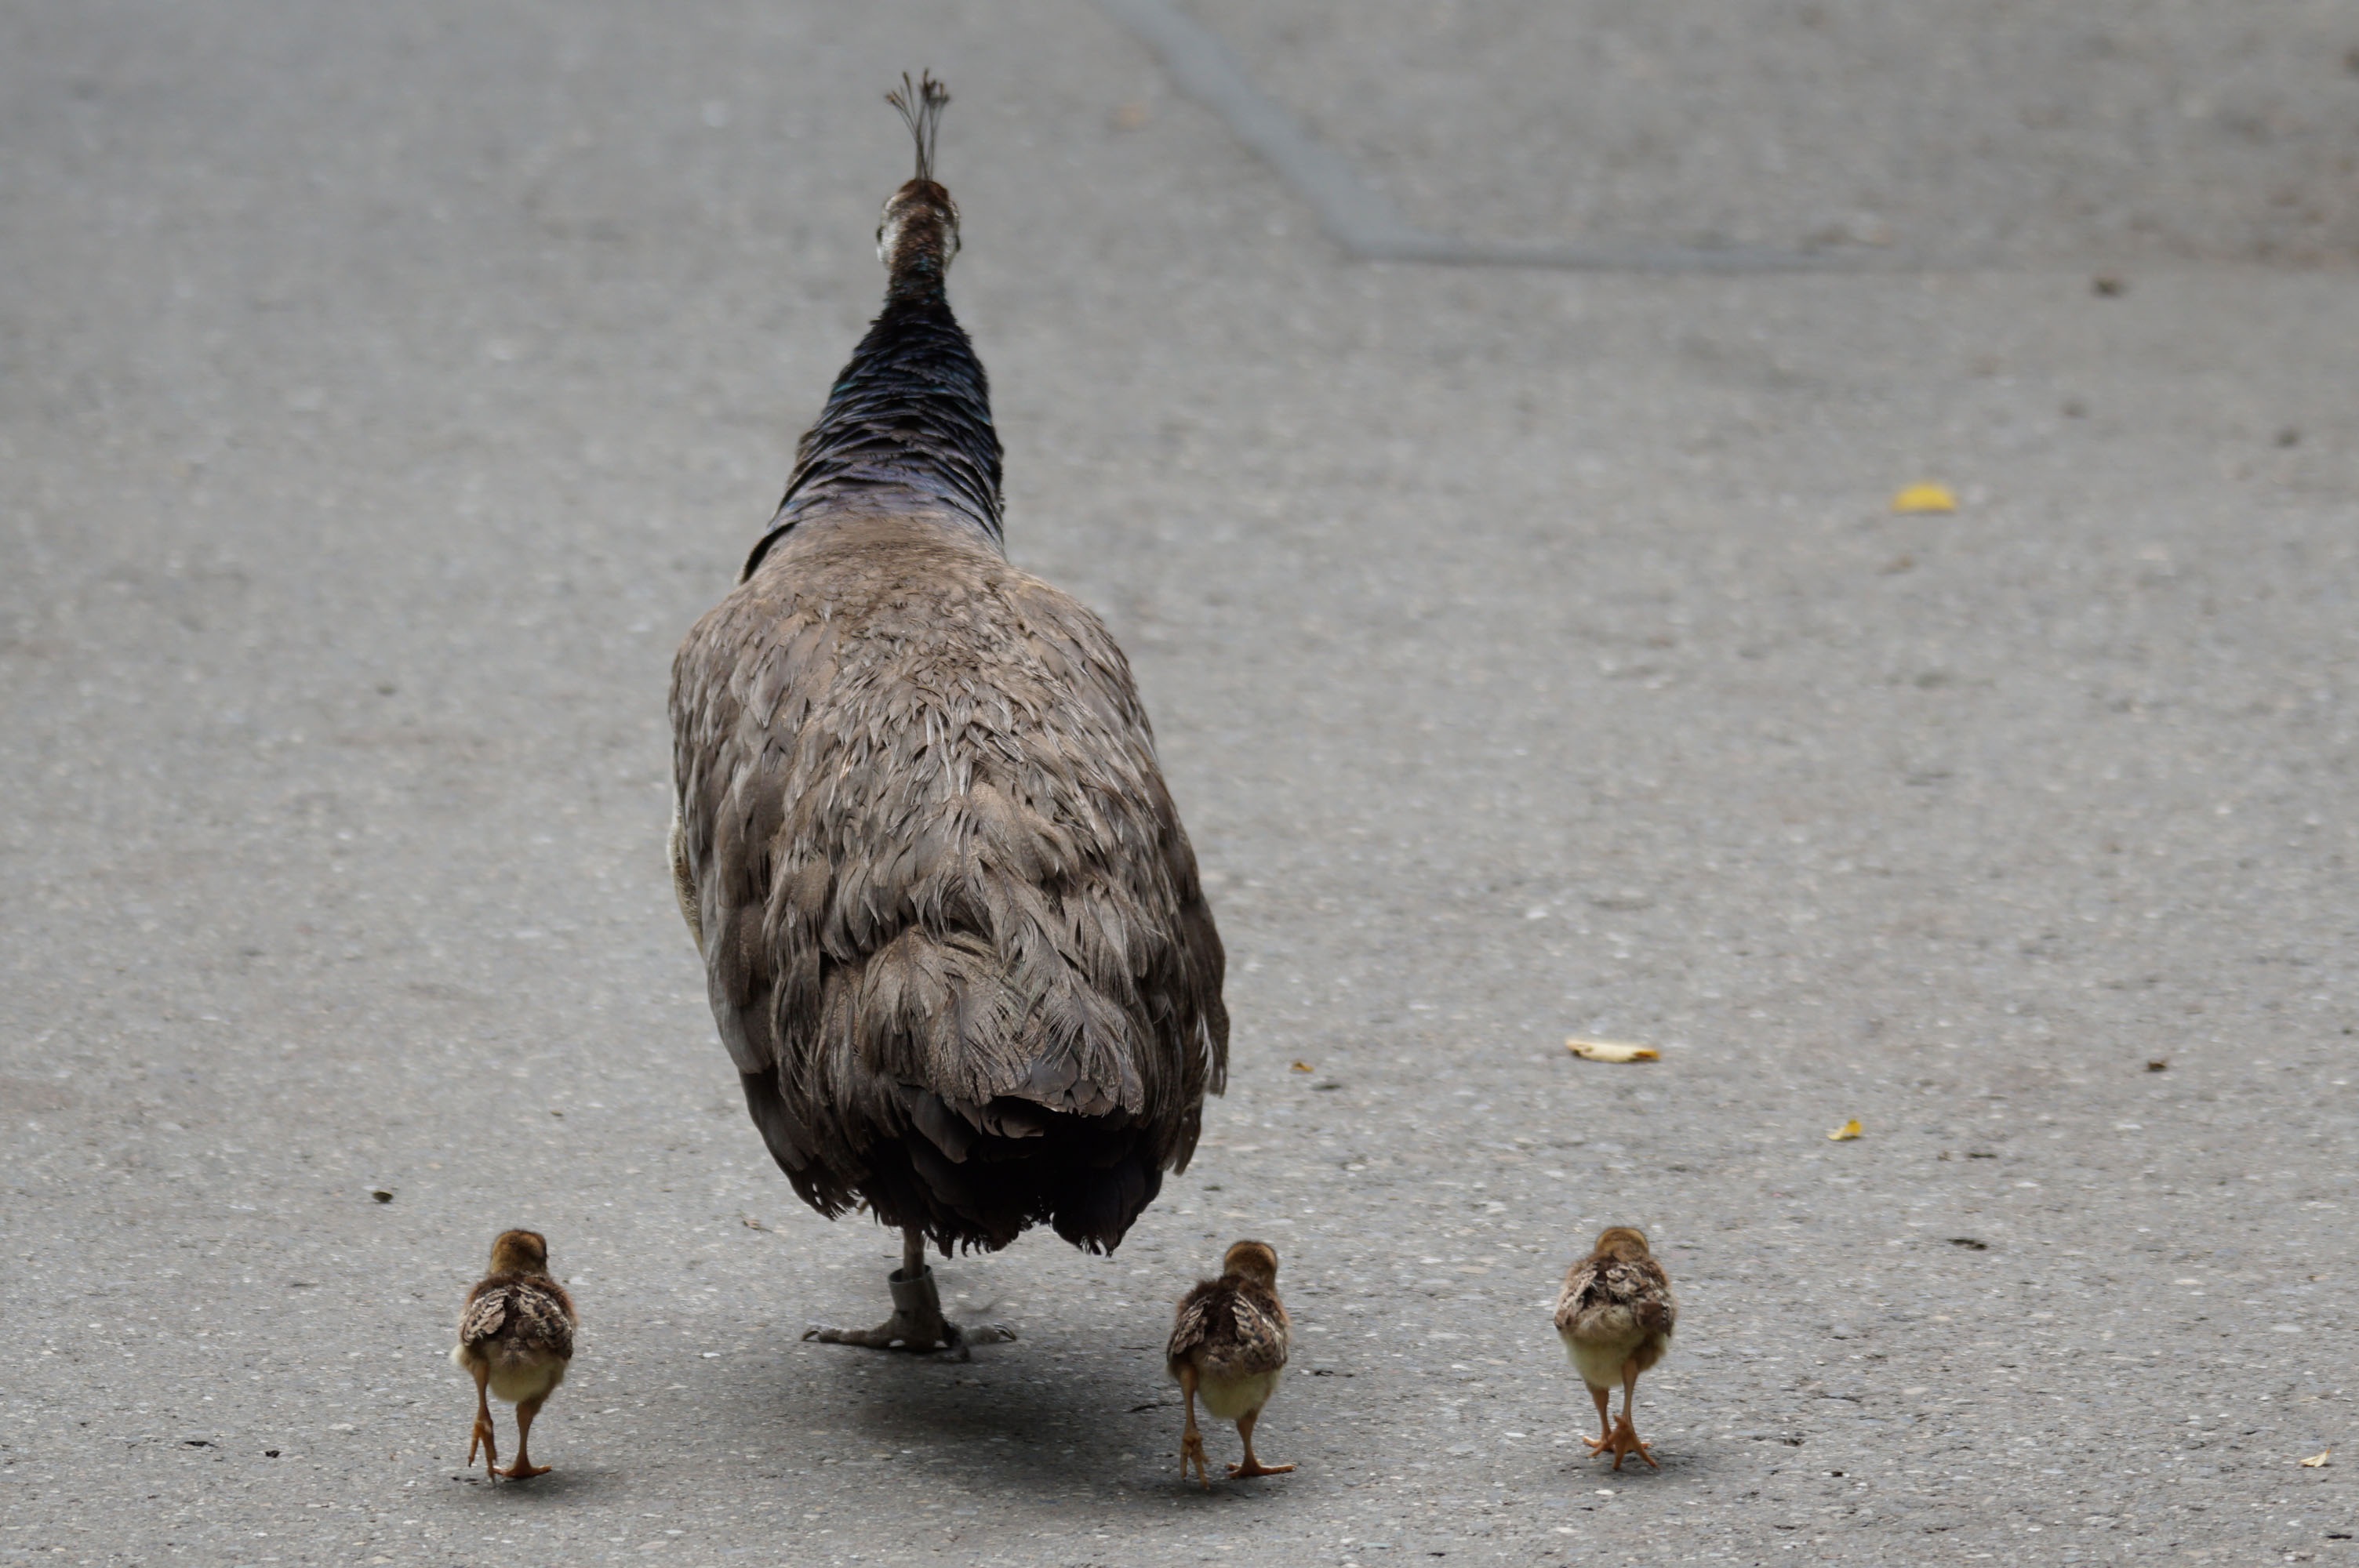
bird, wing, wildlife, beak, fauna, peacock, vertebrate, young animals